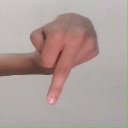
अक्षर: प